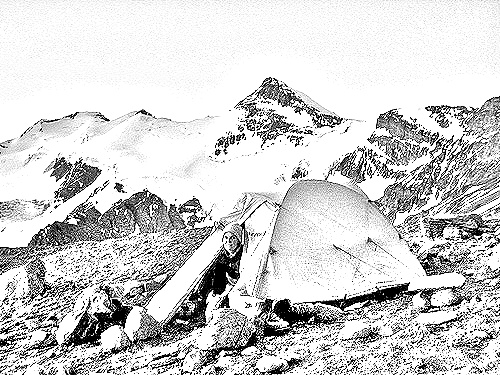
Portrait style: Sketch Portrait